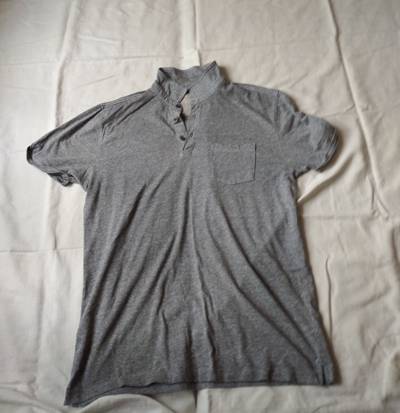
Waste category: clothes